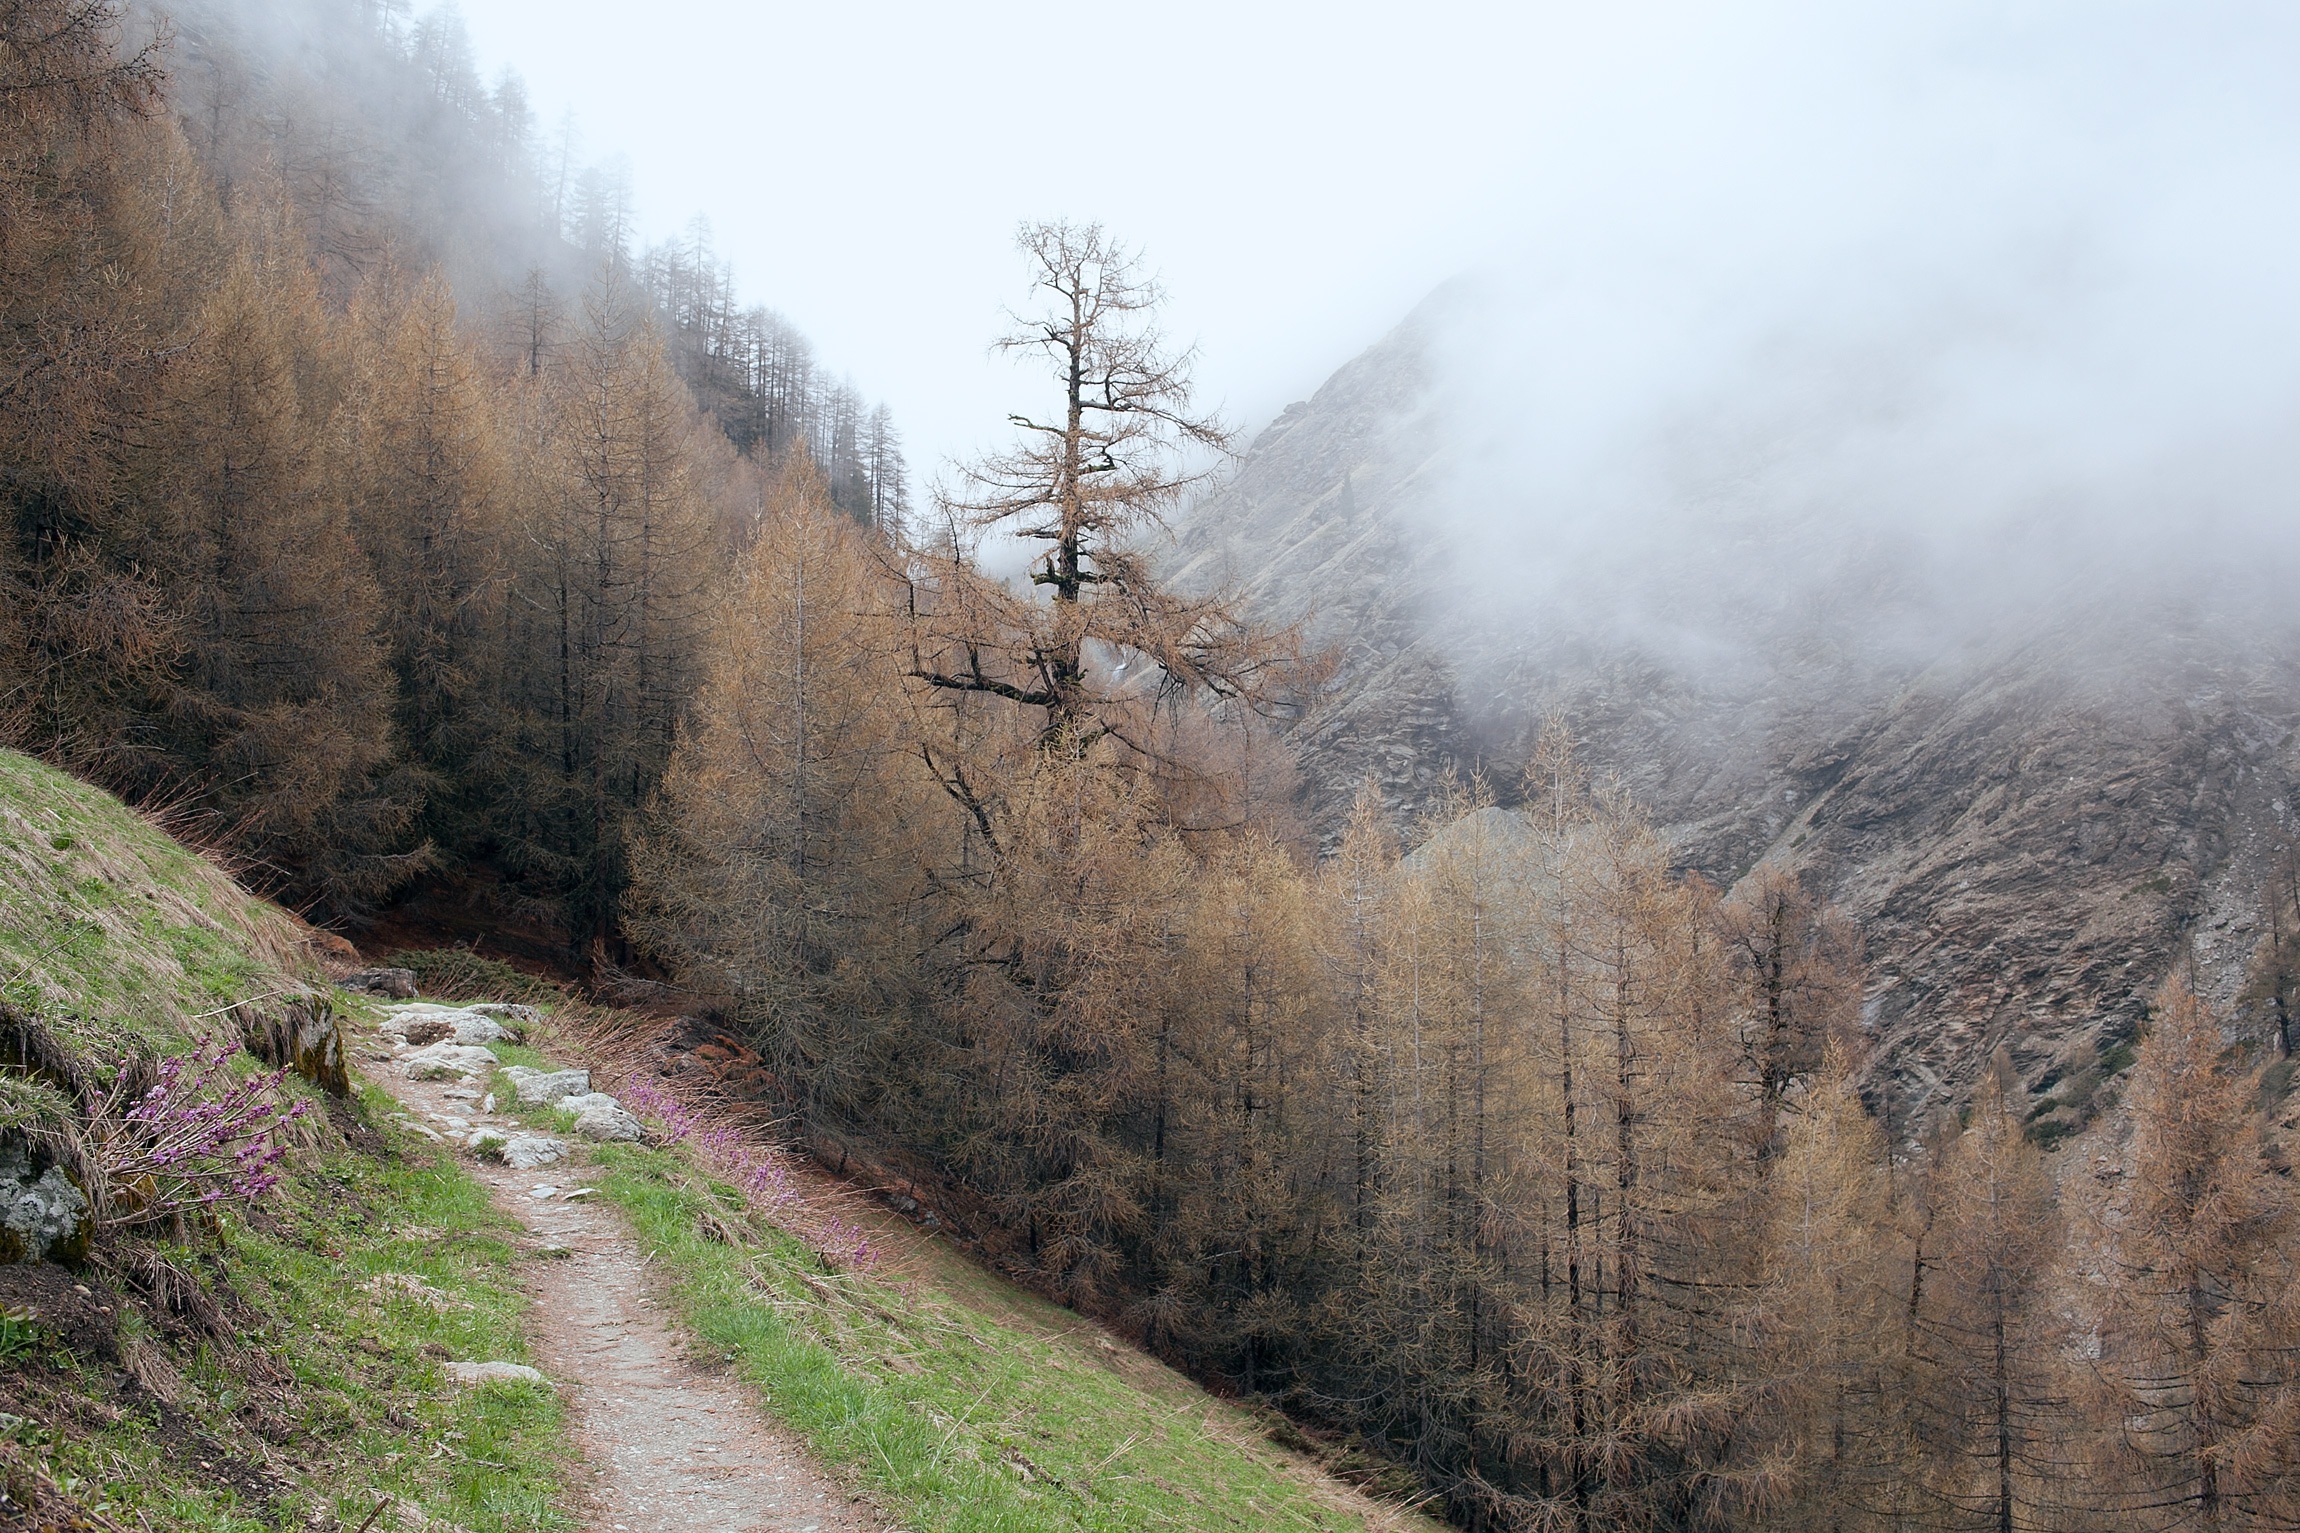
tree, nature, forest, path, wilderness, mountain, snow, winter, mist, trail, hill, valley, mountain range, season, ridge, habitat, rural area, geographical feature, atmospheric phenomenon, woody plant, mountainous landforms, geological phenomenon